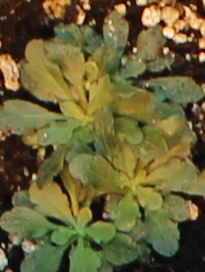
Label: Horseweed